Adult neurogenesis in songbirds

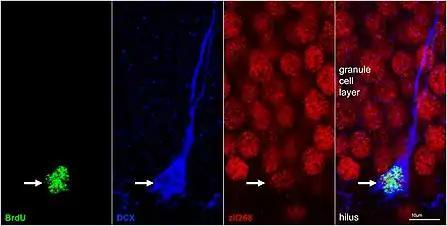

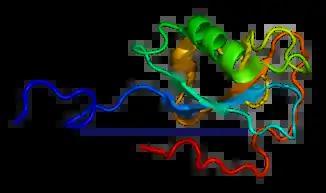
Structure of the DCX protein

Neuronal addition to the song circuit nuclei is directly related to older neurons dying and creating vacancies. Increase in adult neurogenesis and neuronal addition to the HVC follow periods of apoptosis prompted by drops in testosterone and trophic factor levels such that the amount of neuronal addition is proportional to the amount of neuronal death that preceded it. A noteworthy observation however is that this relationship between cell death and increased neurogenesis is only true for cells that are usually able to regenerate: HVC neurons projecting to the RA, but not the ones projecting to Area X, undergo cell turnover following apoptosis.